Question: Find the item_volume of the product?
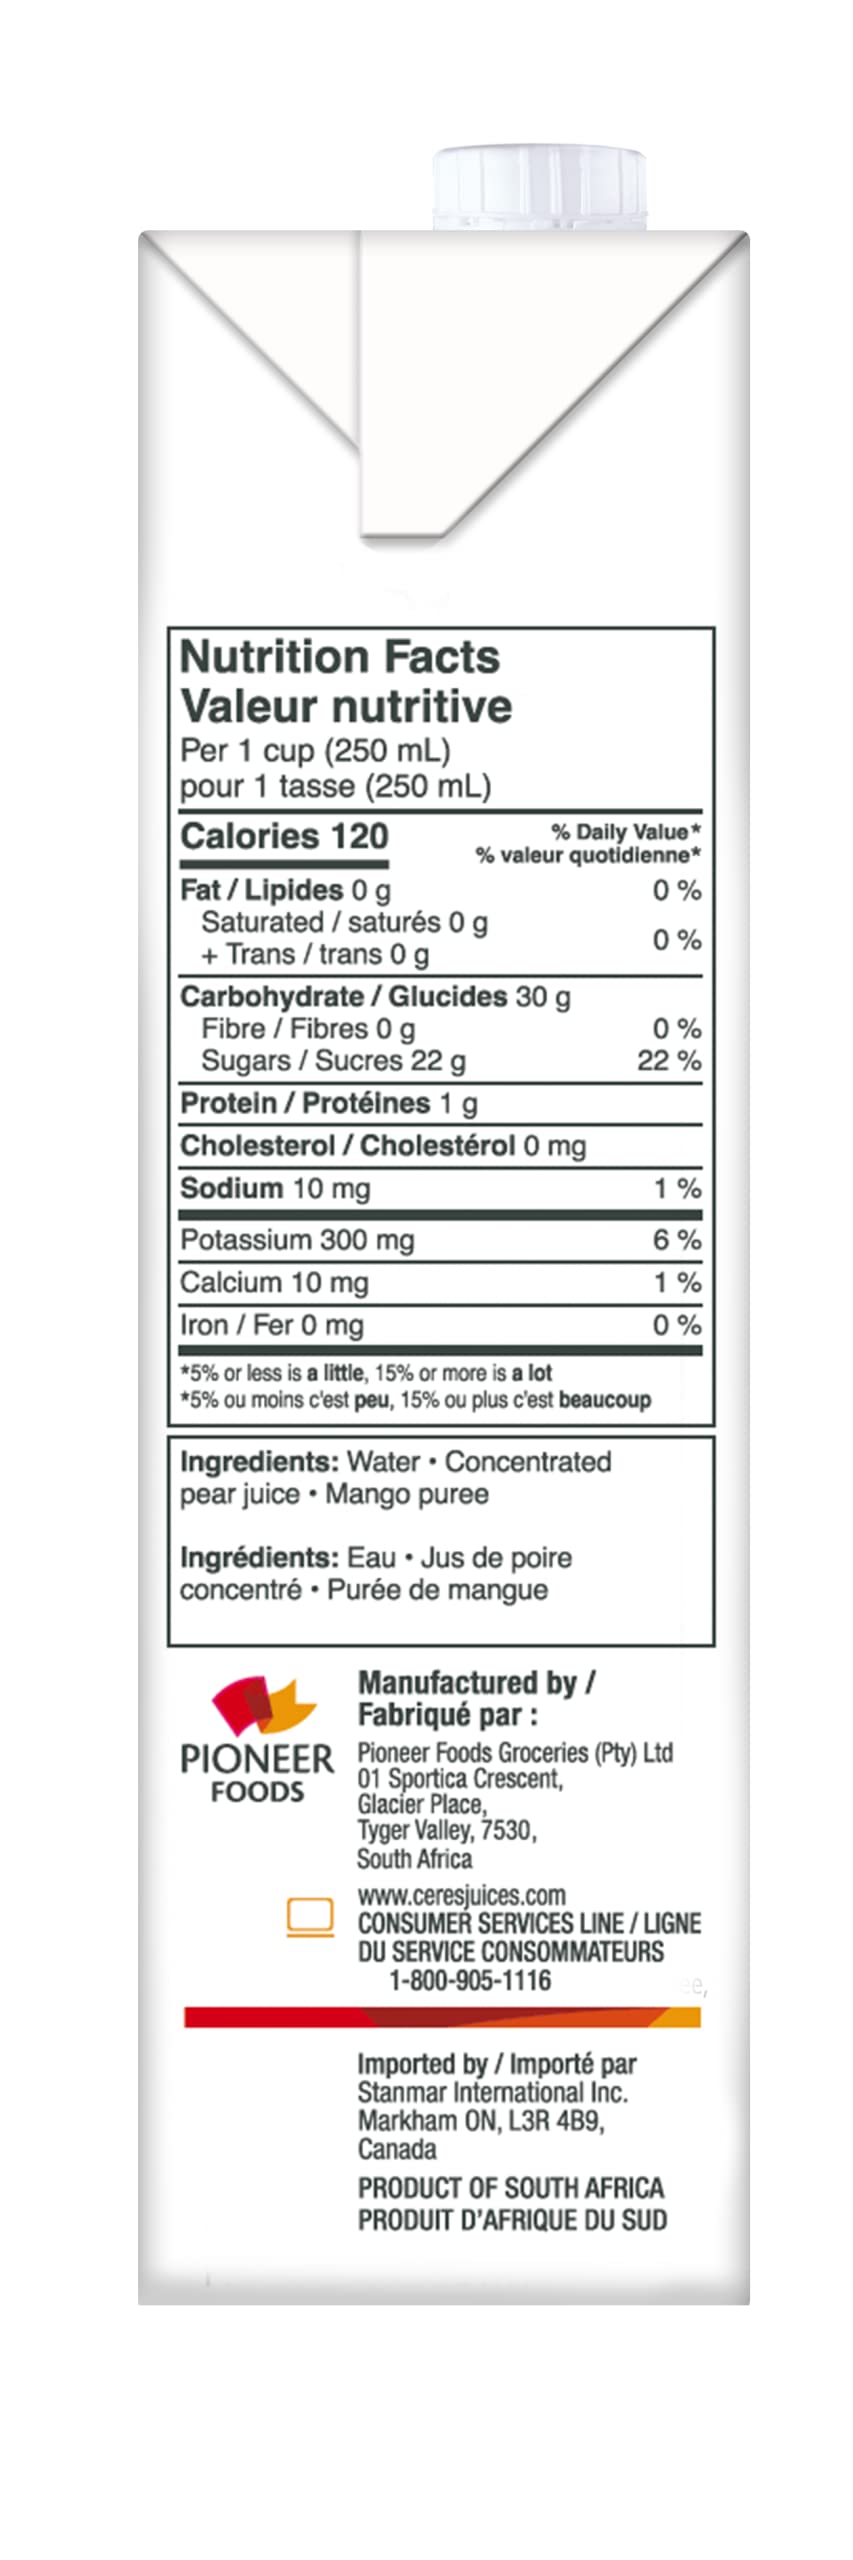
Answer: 250.0 millilitre